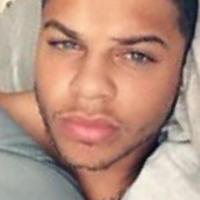
Age group: age 21-30